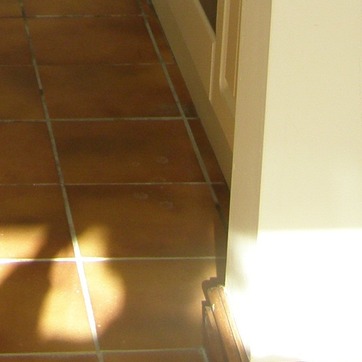
Material: tile